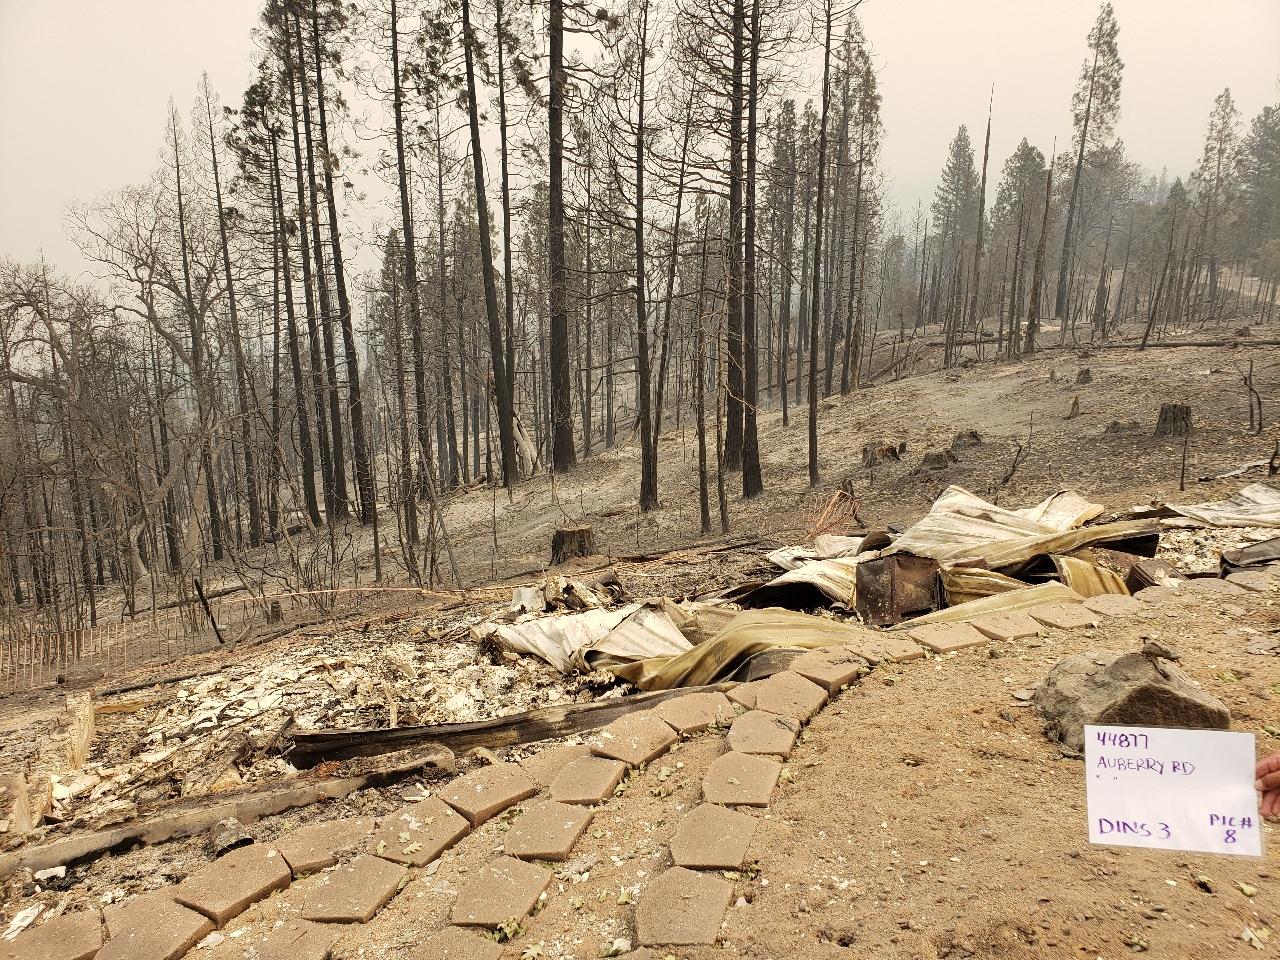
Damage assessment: destroyed